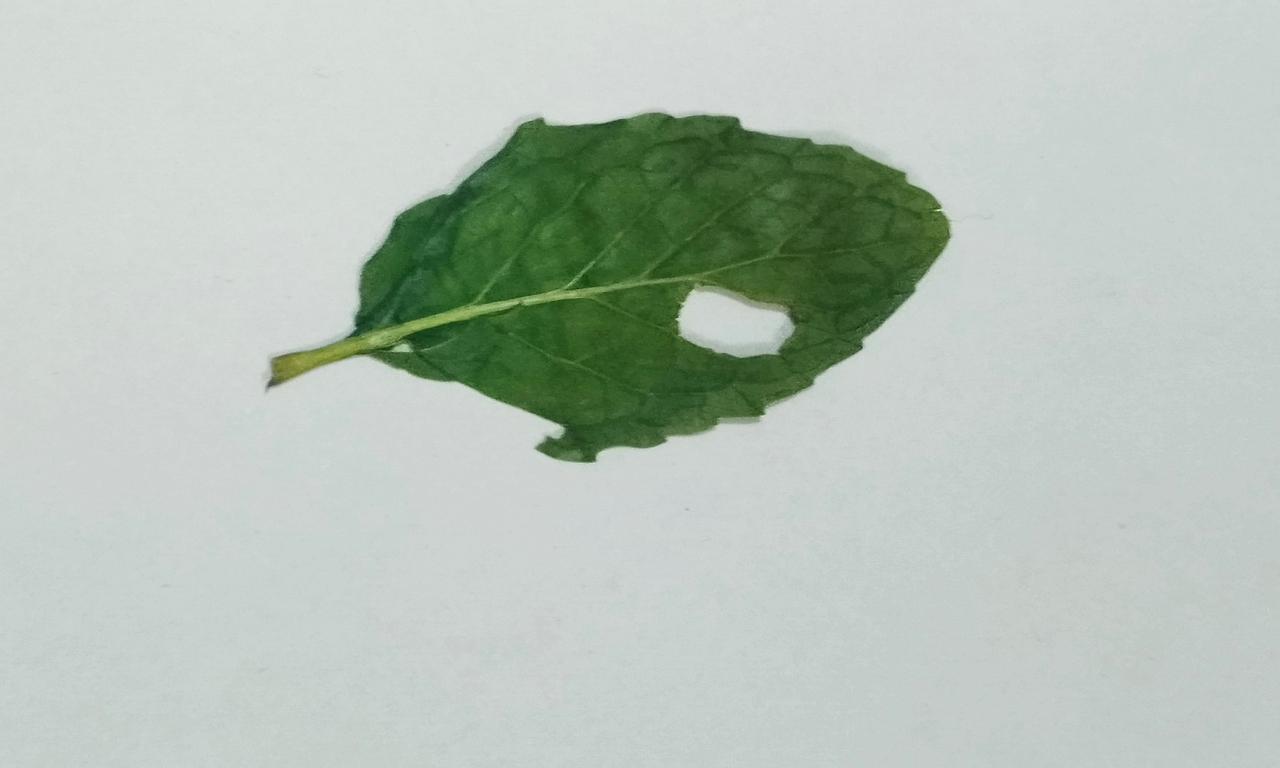
Label: Dried